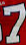
Number: 7